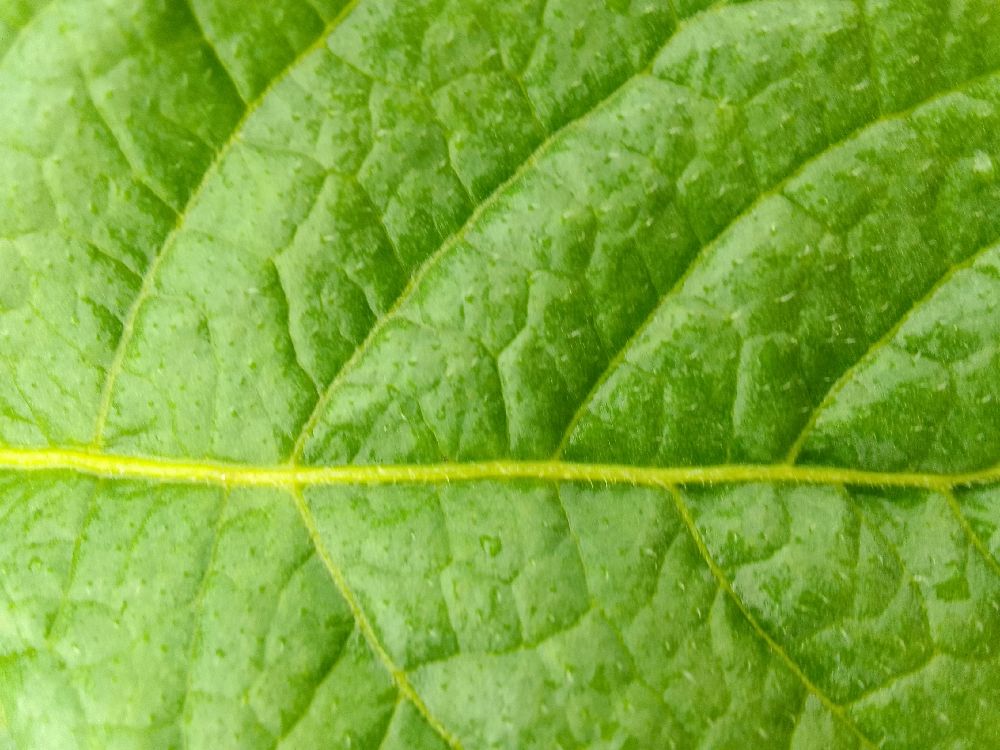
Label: Healthy